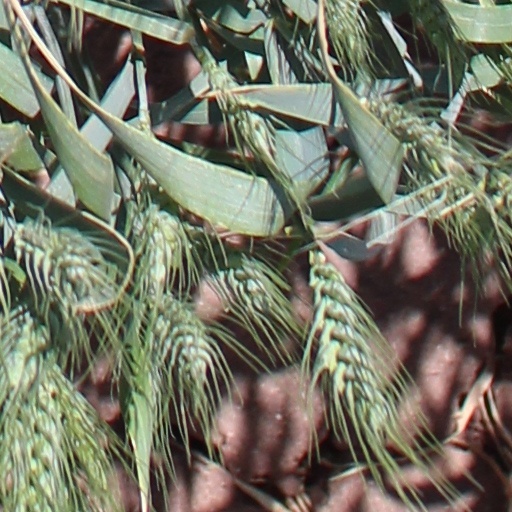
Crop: wheat